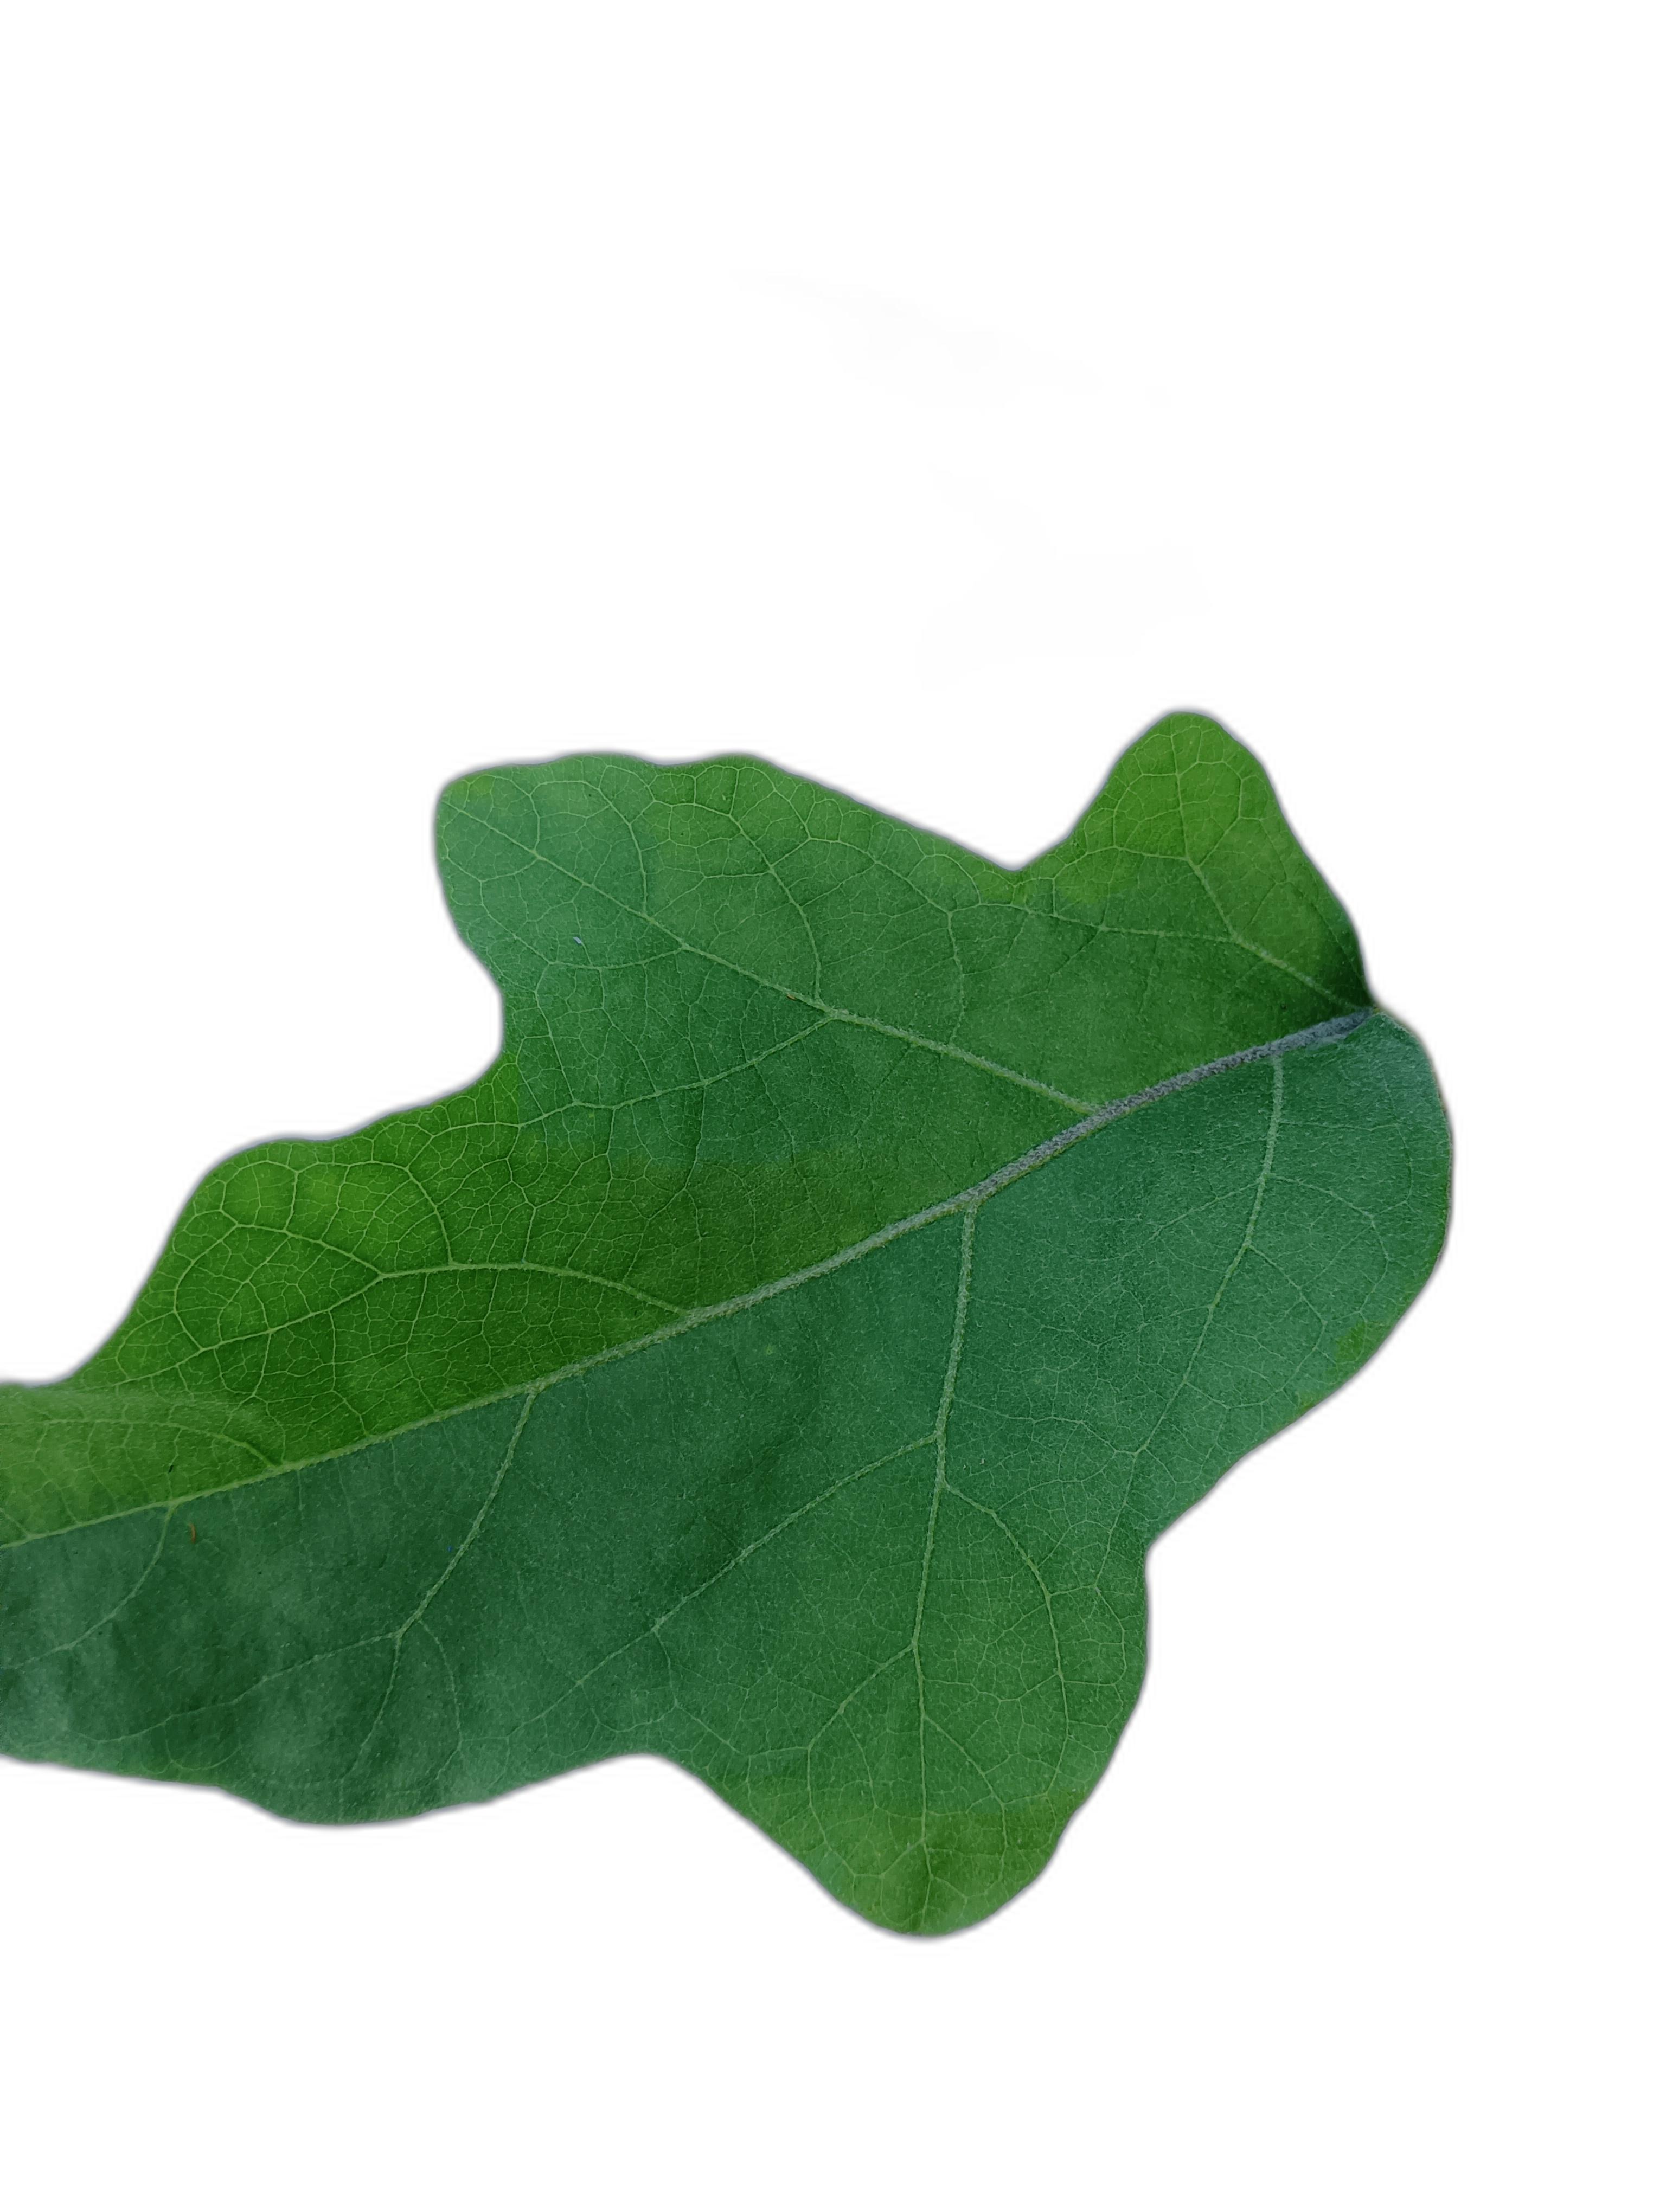
Label: Healthy Leaf